Thomas Louis Heylen

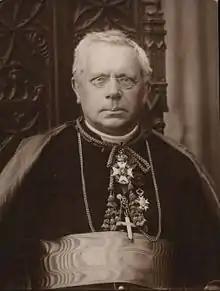
A photograph of Mgr Heylen taken during the First World War

Thomas Louis Heylen OPraem (1856–1941) was a Belgian prelate of the Catholic Church who served as the twenty-sixth bishop of Namur in Belgium (1899–1941). He also served as President of the Pontifical Committee for International Eucharistic Congresses.